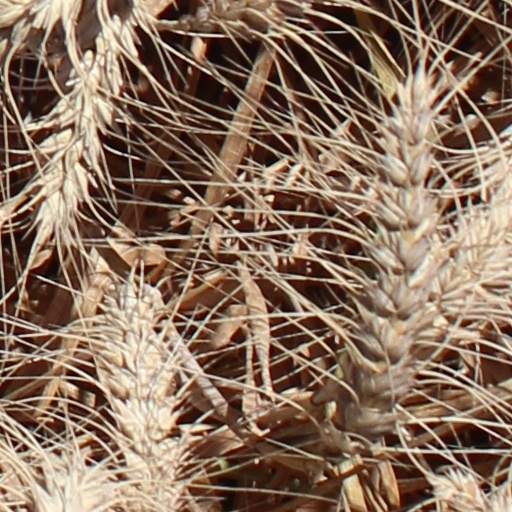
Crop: wheat